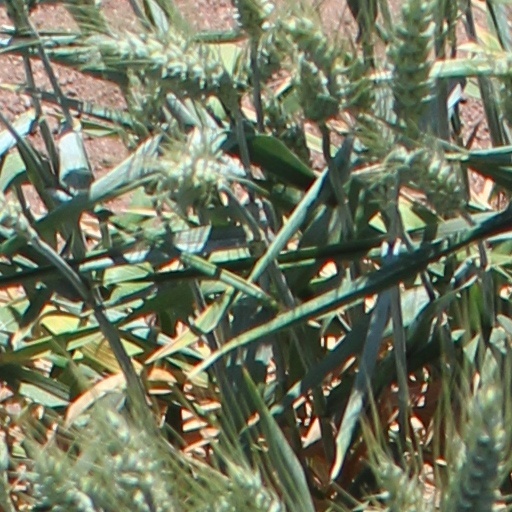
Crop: wheat